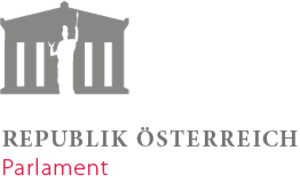
Nationalrådet (Østrig)
Nationalrådet er parlamentets førstekammer i Østrig, som er beliggende i hovedstaden Wien. Andetkammeret hedder Forbundsrådet, der er forbundslandenes føderative forsamling. Begge råd er indrettet som selvstændige organer. I særlige tilfælde træder de sammen som Forbundsforsamlingen.